River Alde

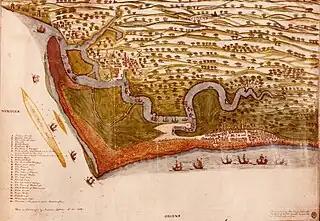
The river as depicted in a 1588 map

The River Alde and River Ore form a river system in Suffolk, England passing by Snape and Aldeburgh. The River Alde and River Ore meet northwest of Blaxhall. From there downriver the combined river is known as the River Alde past Snape and Aldeburgh, and then again as the River Ore as it approaches Orford and flows by a shingle spit before emptying into the North Sea.